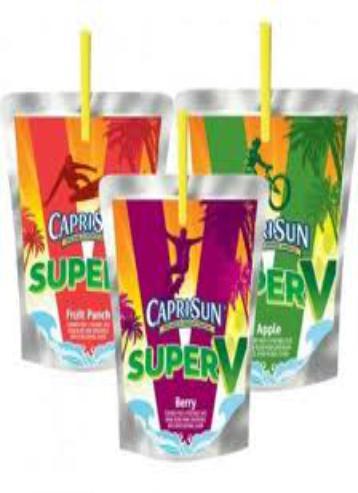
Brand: Capri Sun
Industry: Food